Raja Rani (Tamil TV series)

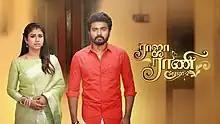
Season 2

Raja Rani is an Indian Tamil drama television series that debuted on Star Vijay on 29 May 2017. The show is produced by Global Villagers and directed by Praveen Bennett, and has two seasons.